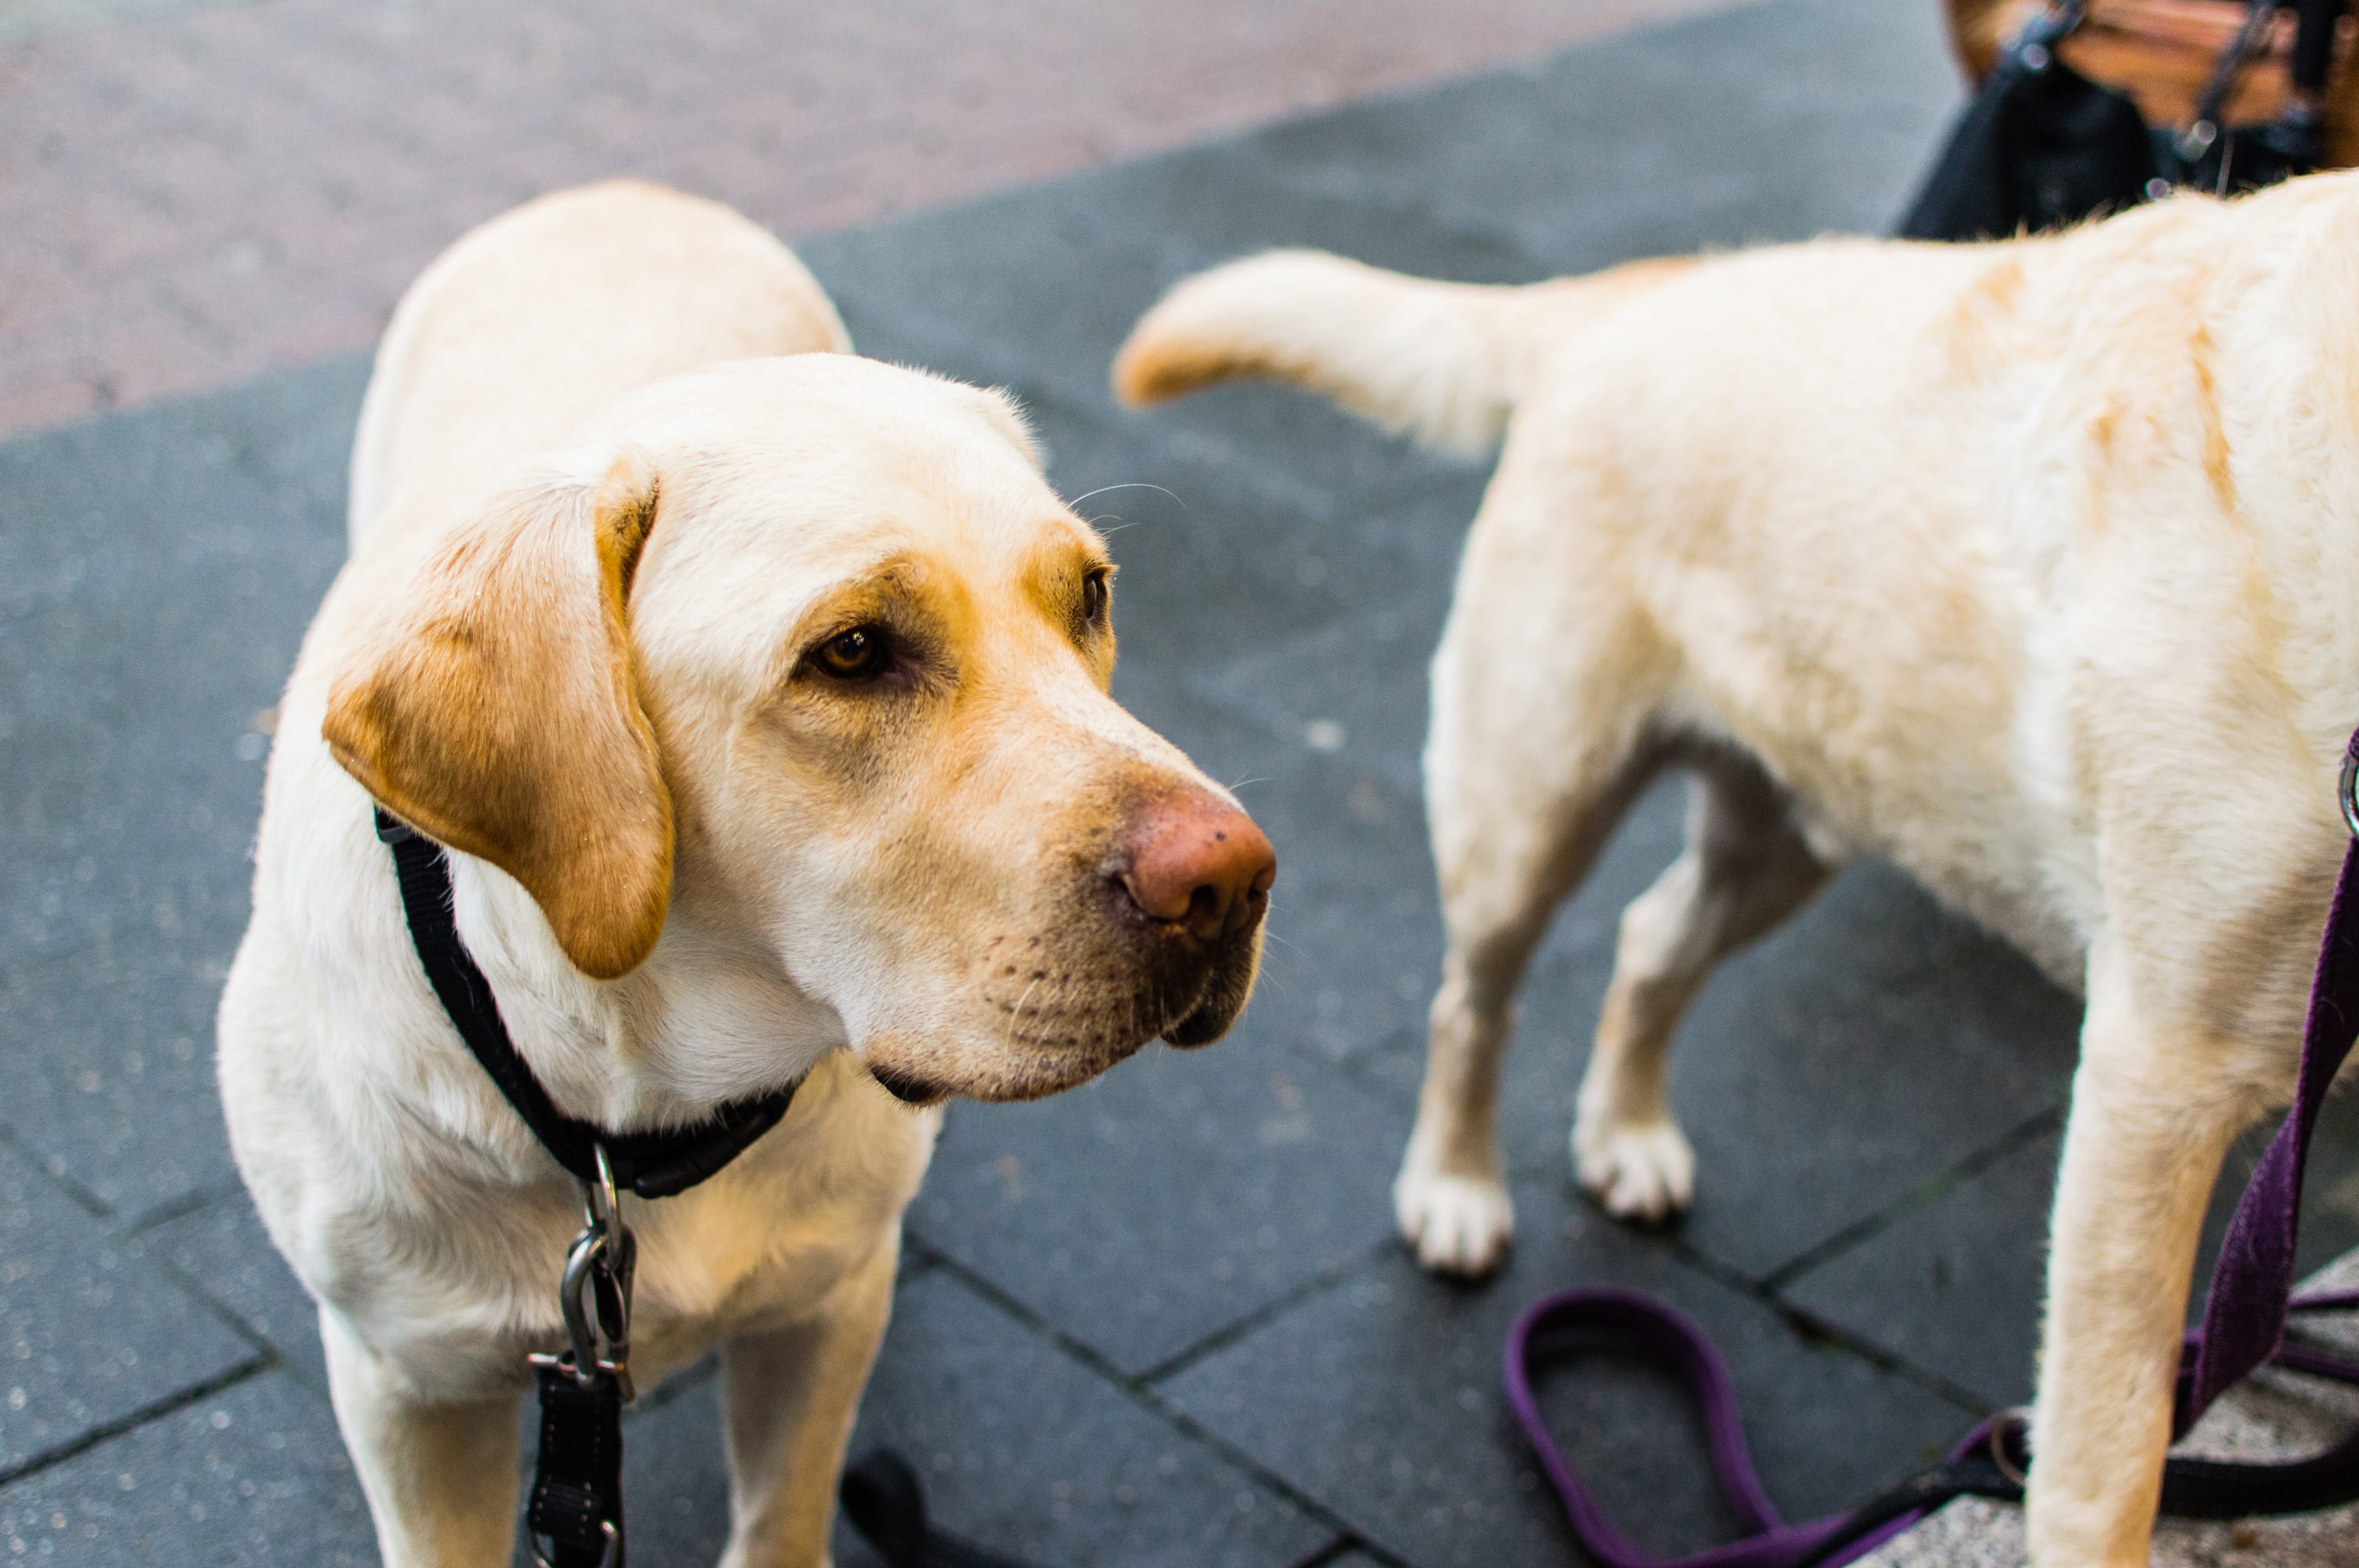
puppy, dog, mammal, vertebrate, labrador retriever, labrador, dog breed, animal shelter, street dog, dog like mammal, dog crossbreeds